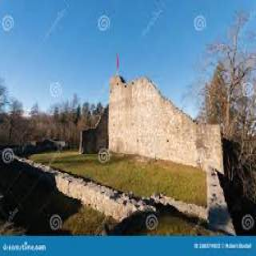
Schellenberg Castle